HMS Intrepid (1891)

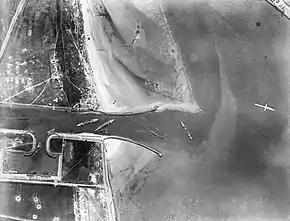
Aerial photograph showing the blockships sunk after the Zeebrugge Raid. HMS "Intrepid" is on the far left.

Along with a number of other ships of her class, as she became obsolete as a cruiser she was converted at Chatham Dockyard into a minelayer, carrying 100 mines and with armament reduced to four 4.7-inch guns. In 1910 she recommissioned at Chatham. On the outbreak of the First World War "Intrepid" was based at Dover, undertaking minelaying duties as part of the Dover Patrol.